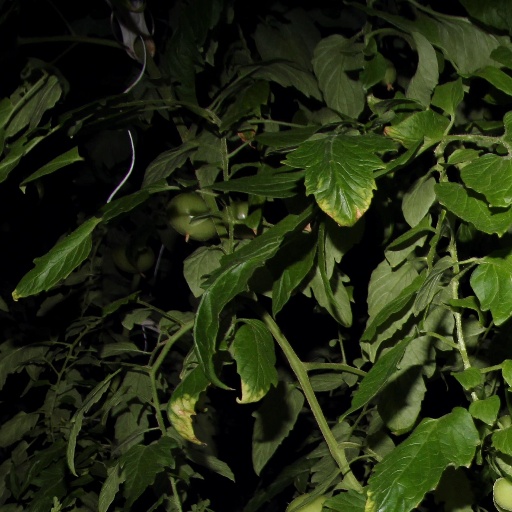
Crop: tomato